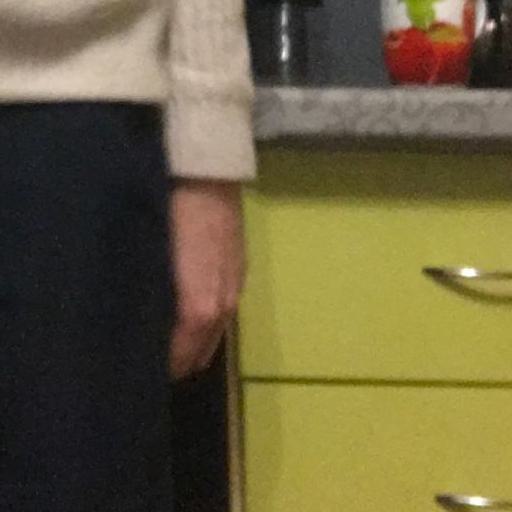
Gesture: no_gesture